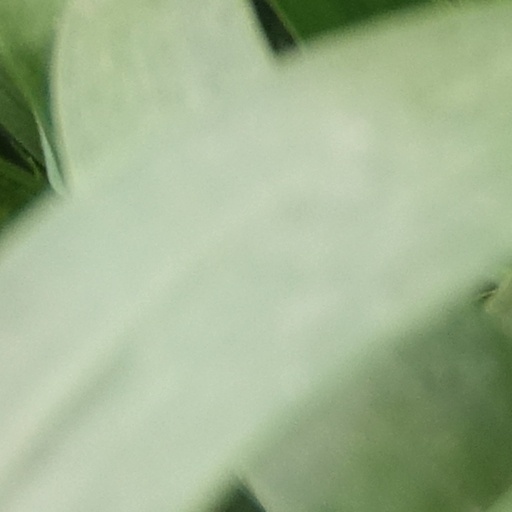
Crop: wheat